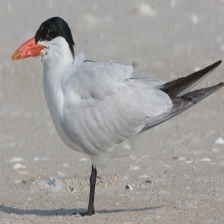
Species: CASPIAN TERN
Scientific name: HYDROPROGNE CASPIA